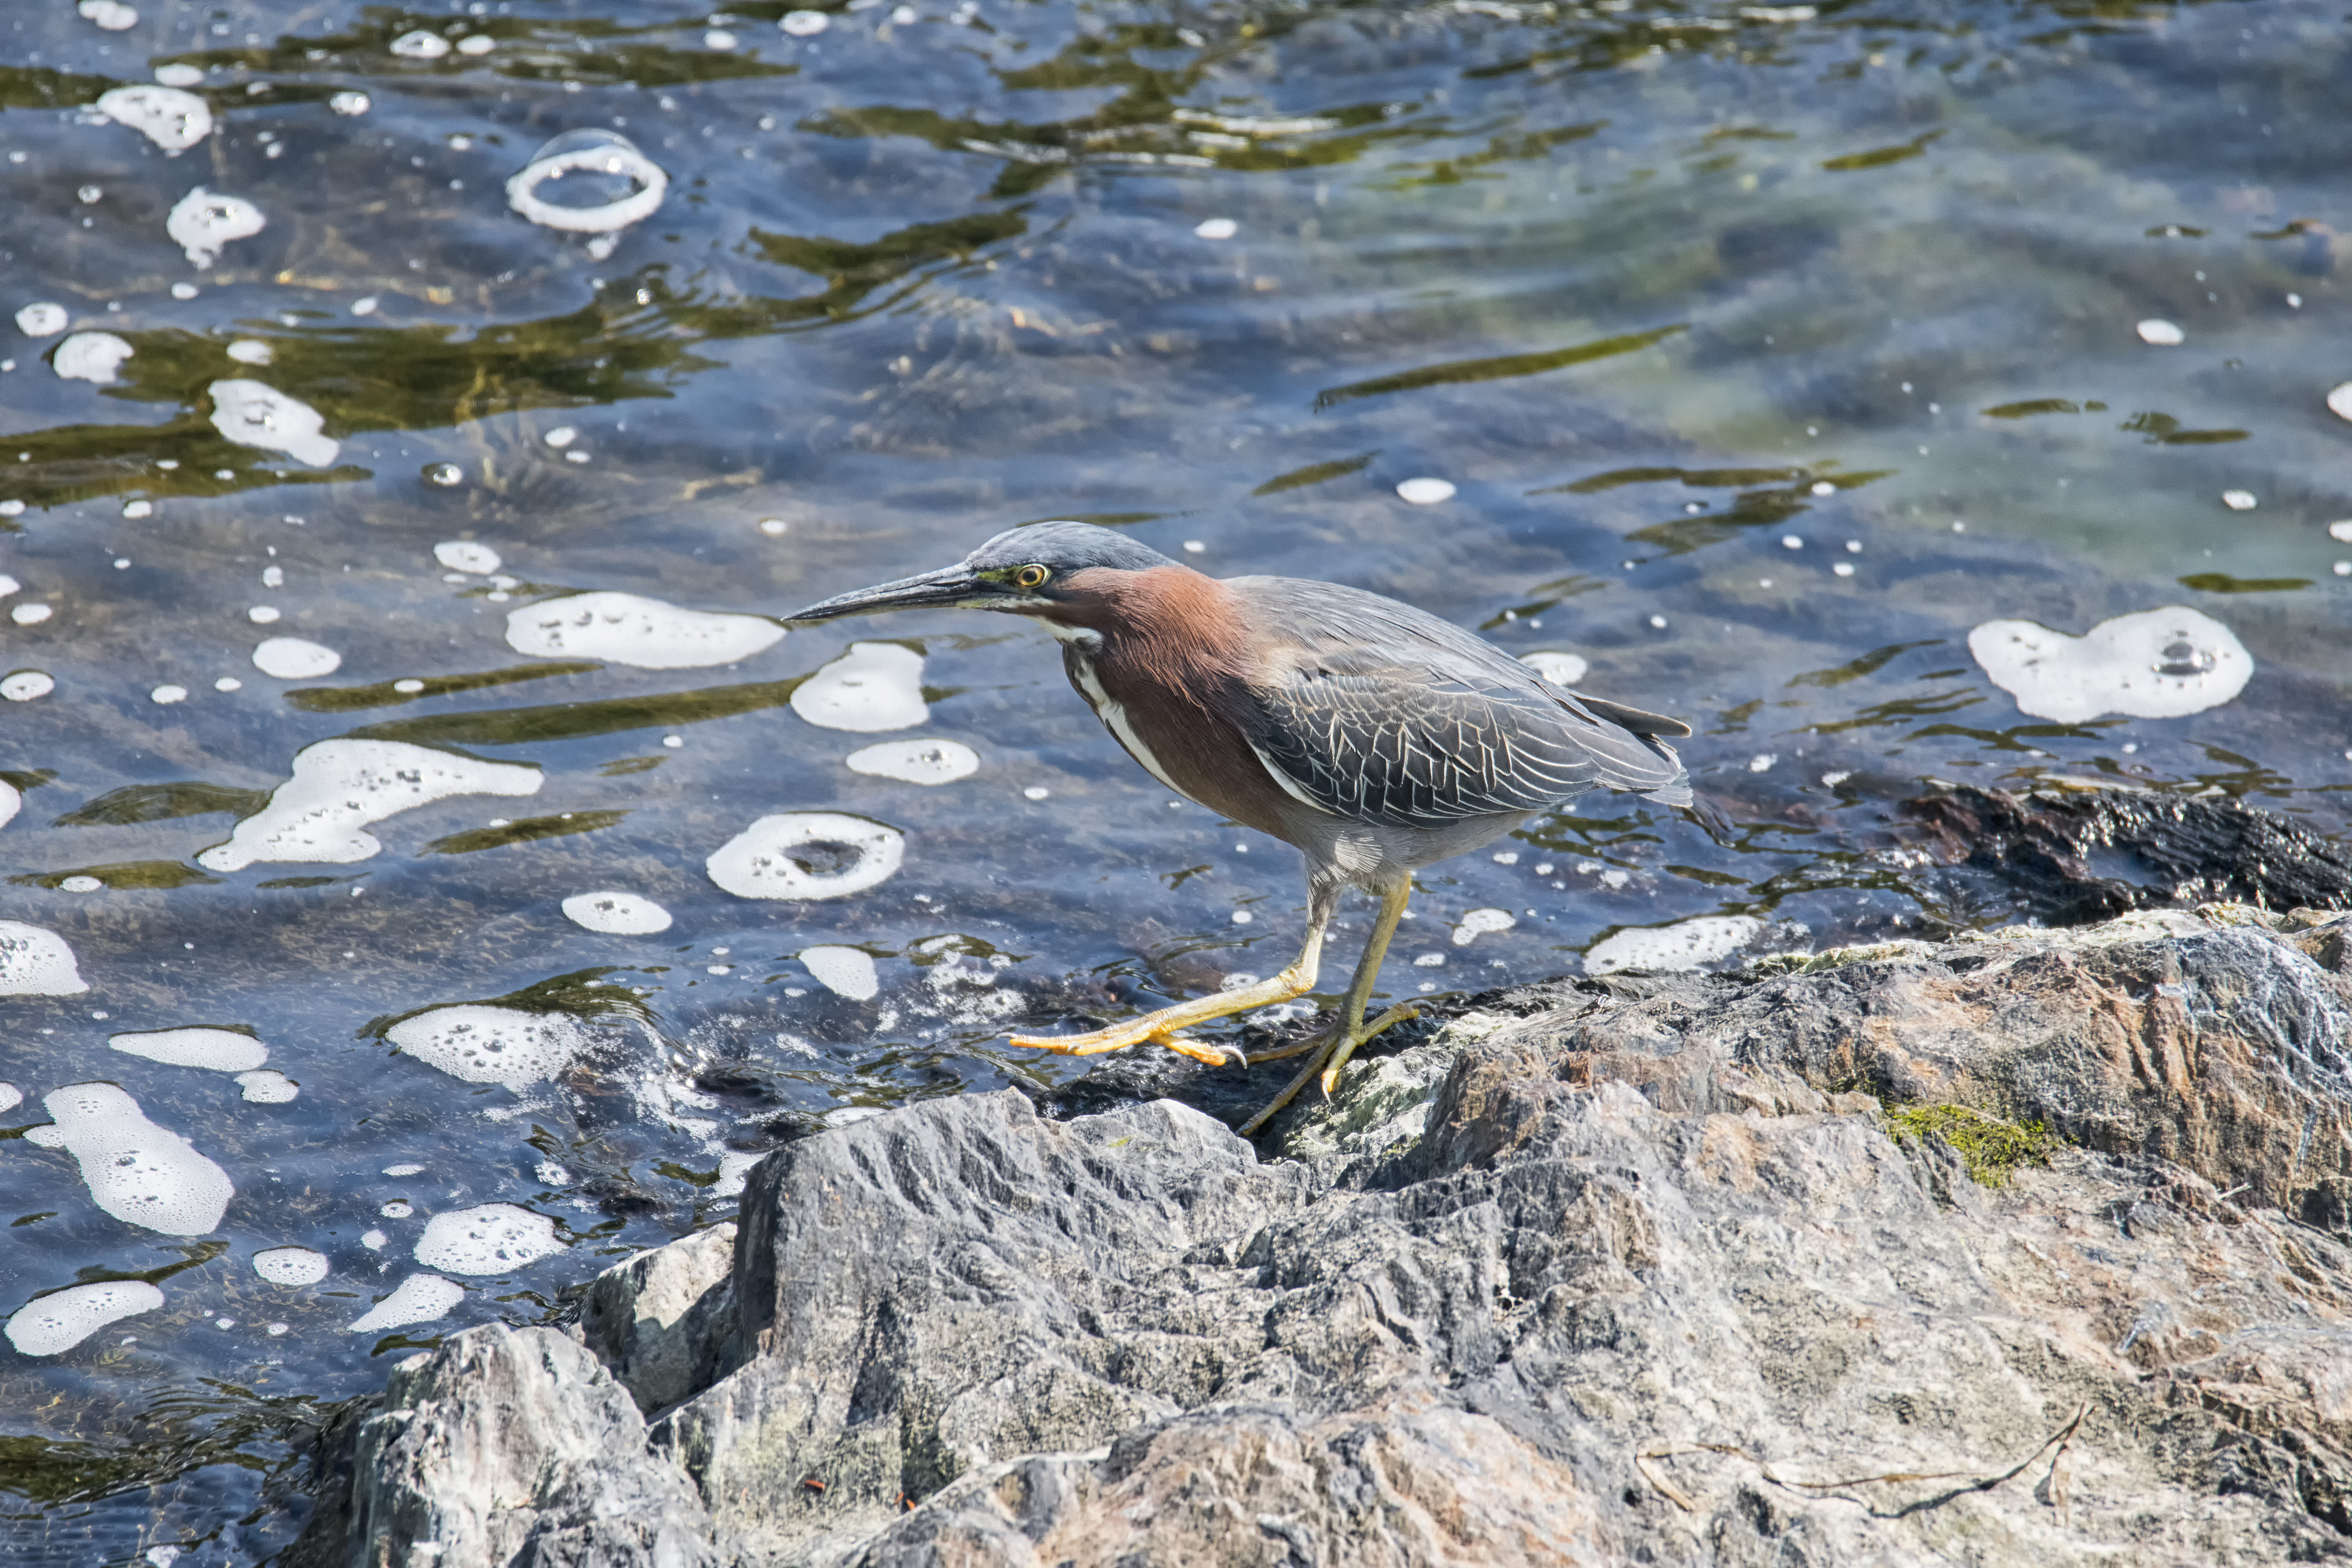
water, nature, bird, wildlife, green, beak, fauna, canada, vertebrate, vert, quebec, heron, shorebird, sherbrooke, oiseau, sandpiper, old world flycatcher, cinclidae